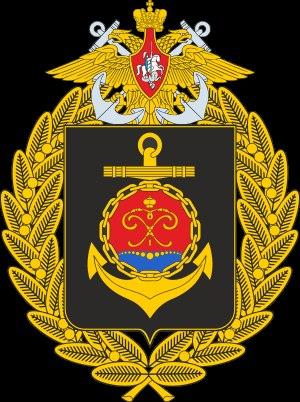
La flotte de la Baltique est la flotte de la Russie impériale, puis plus tard de la marine soviétique, et maintenant de la marine russe, présente dans la mer Baltique. Son quartier-général est situé à Kaliningrad, avec comme base principale Baltiisk et une autre à Kronstadt dans le golfe de Finlande.